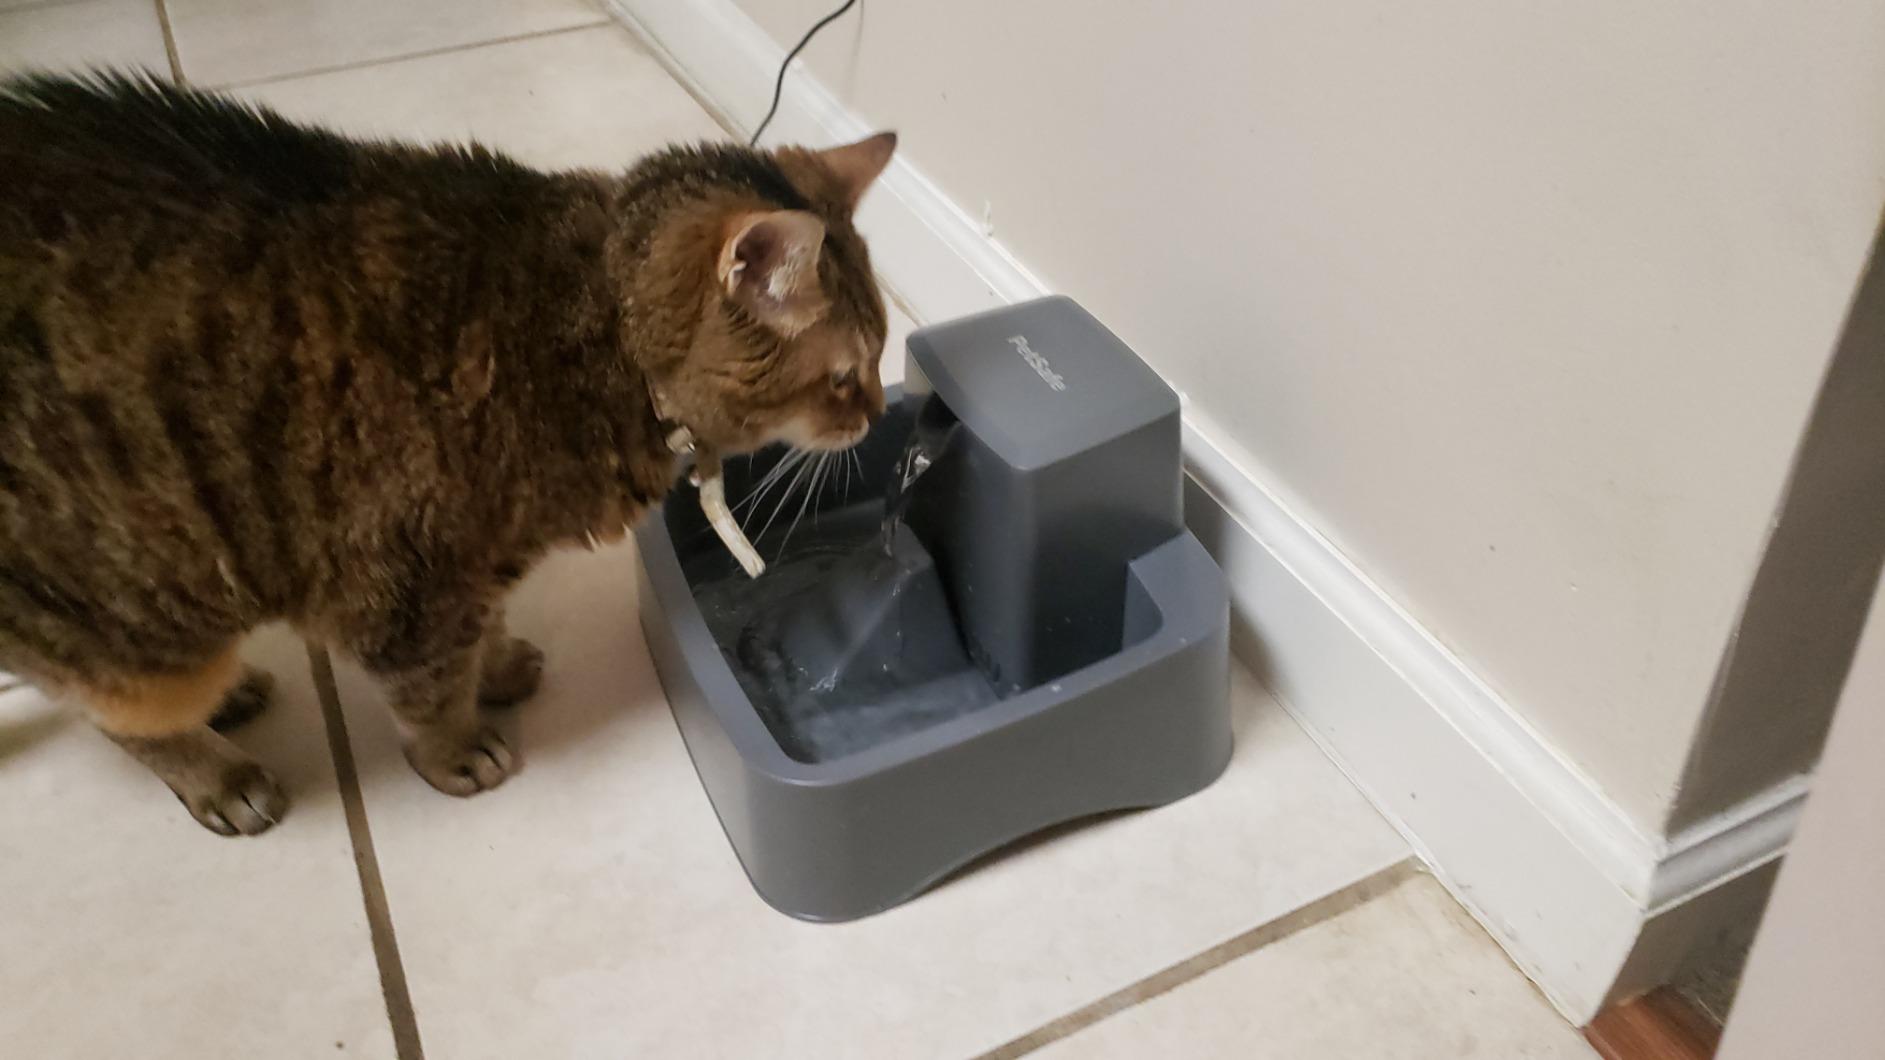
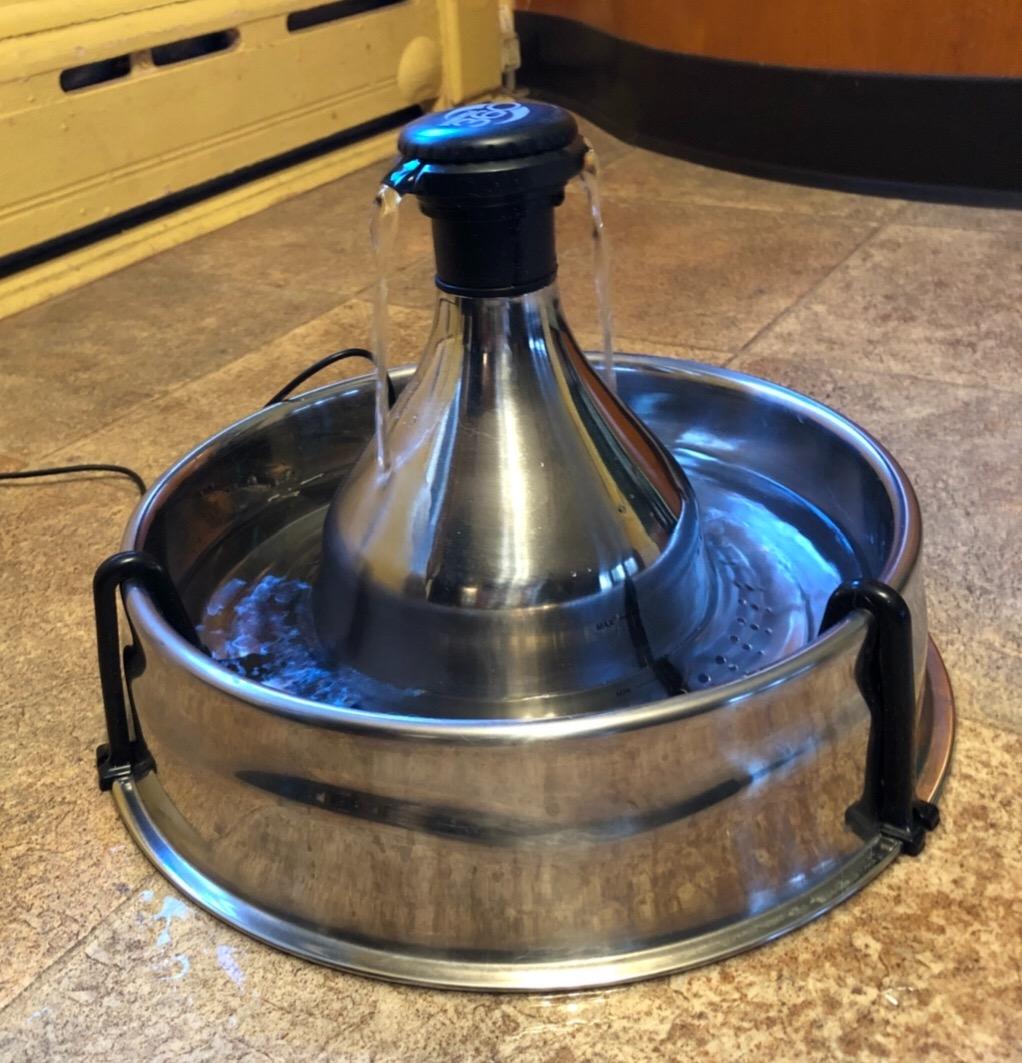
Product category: items_bowl
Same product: no